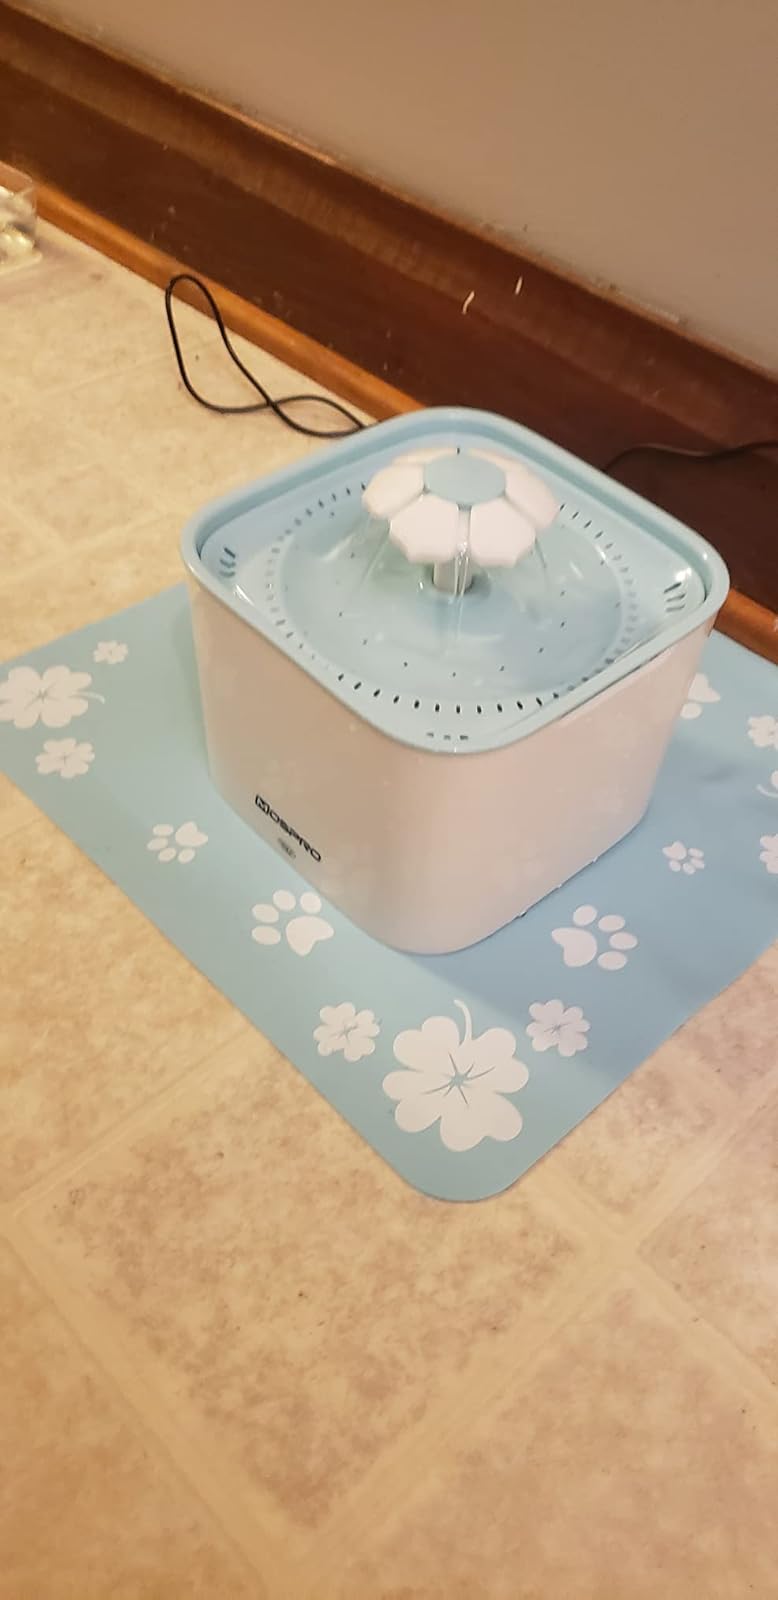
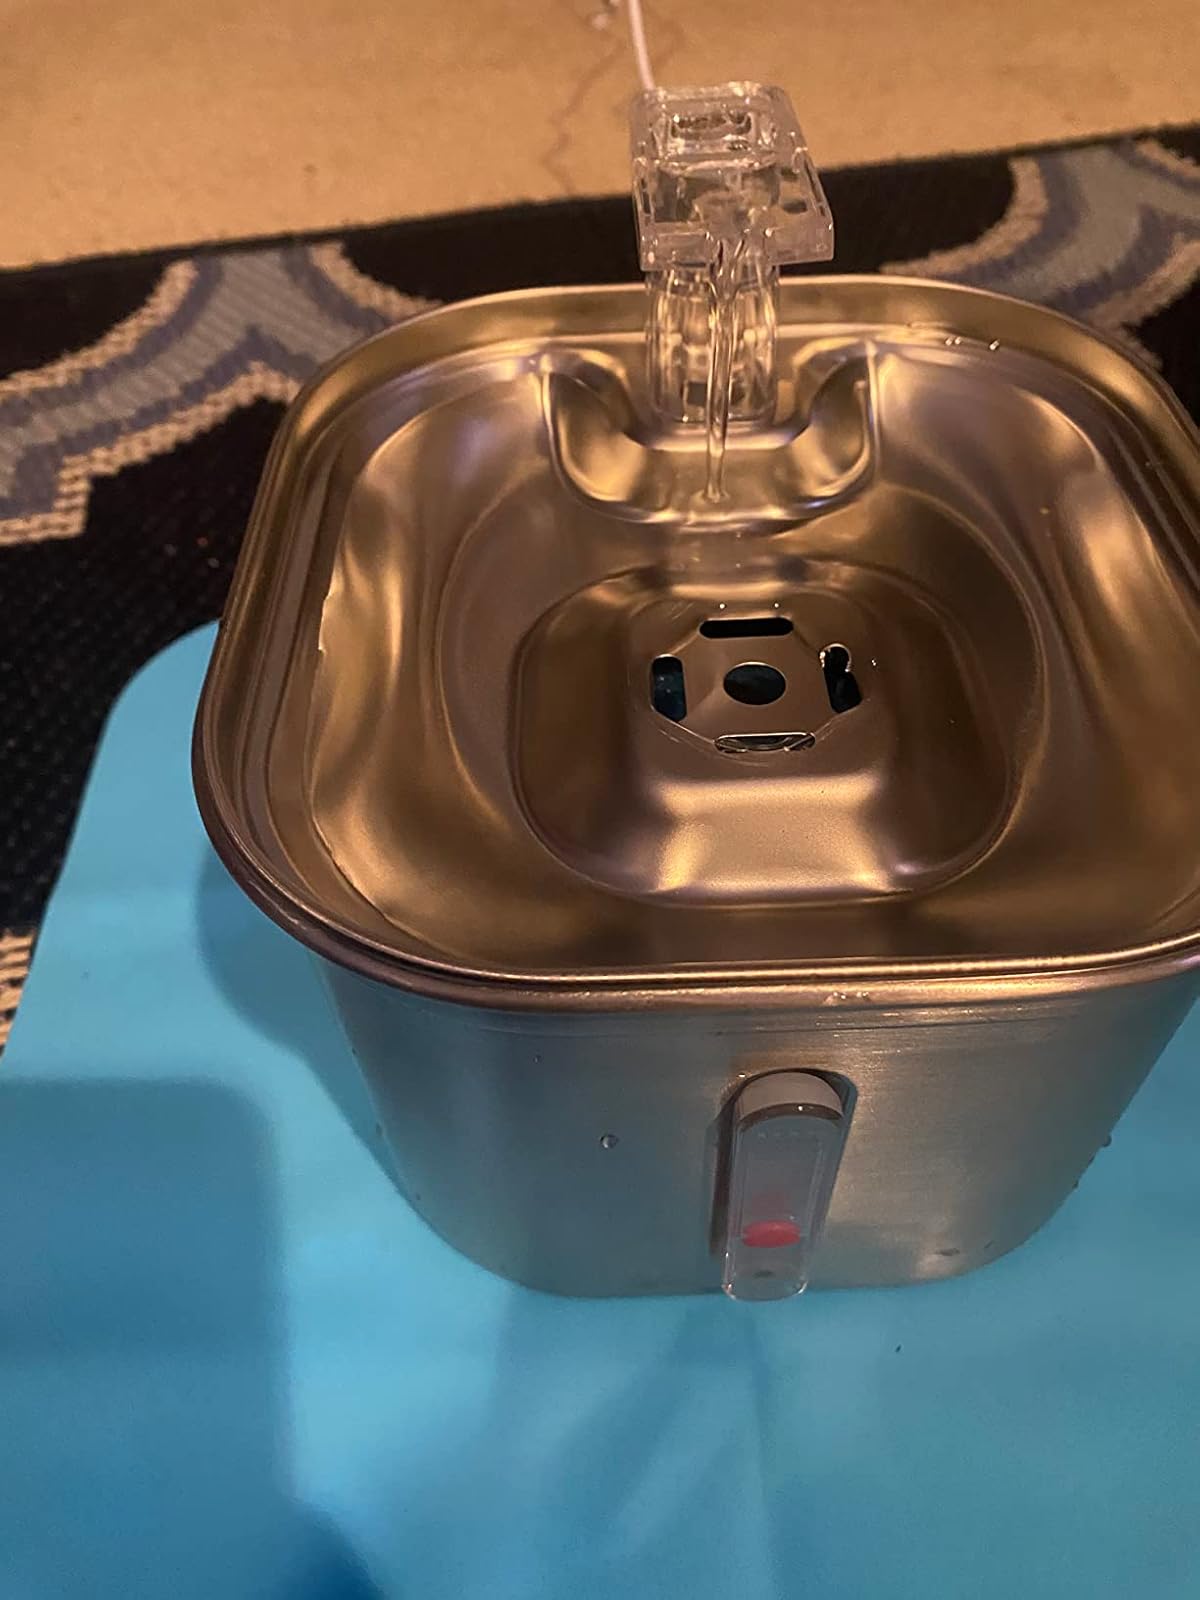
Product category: items_bowl
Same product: no